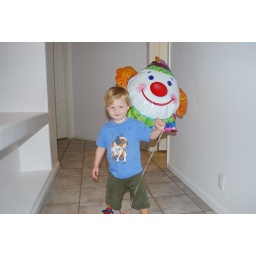
boy demands to walk around the house with this balloon